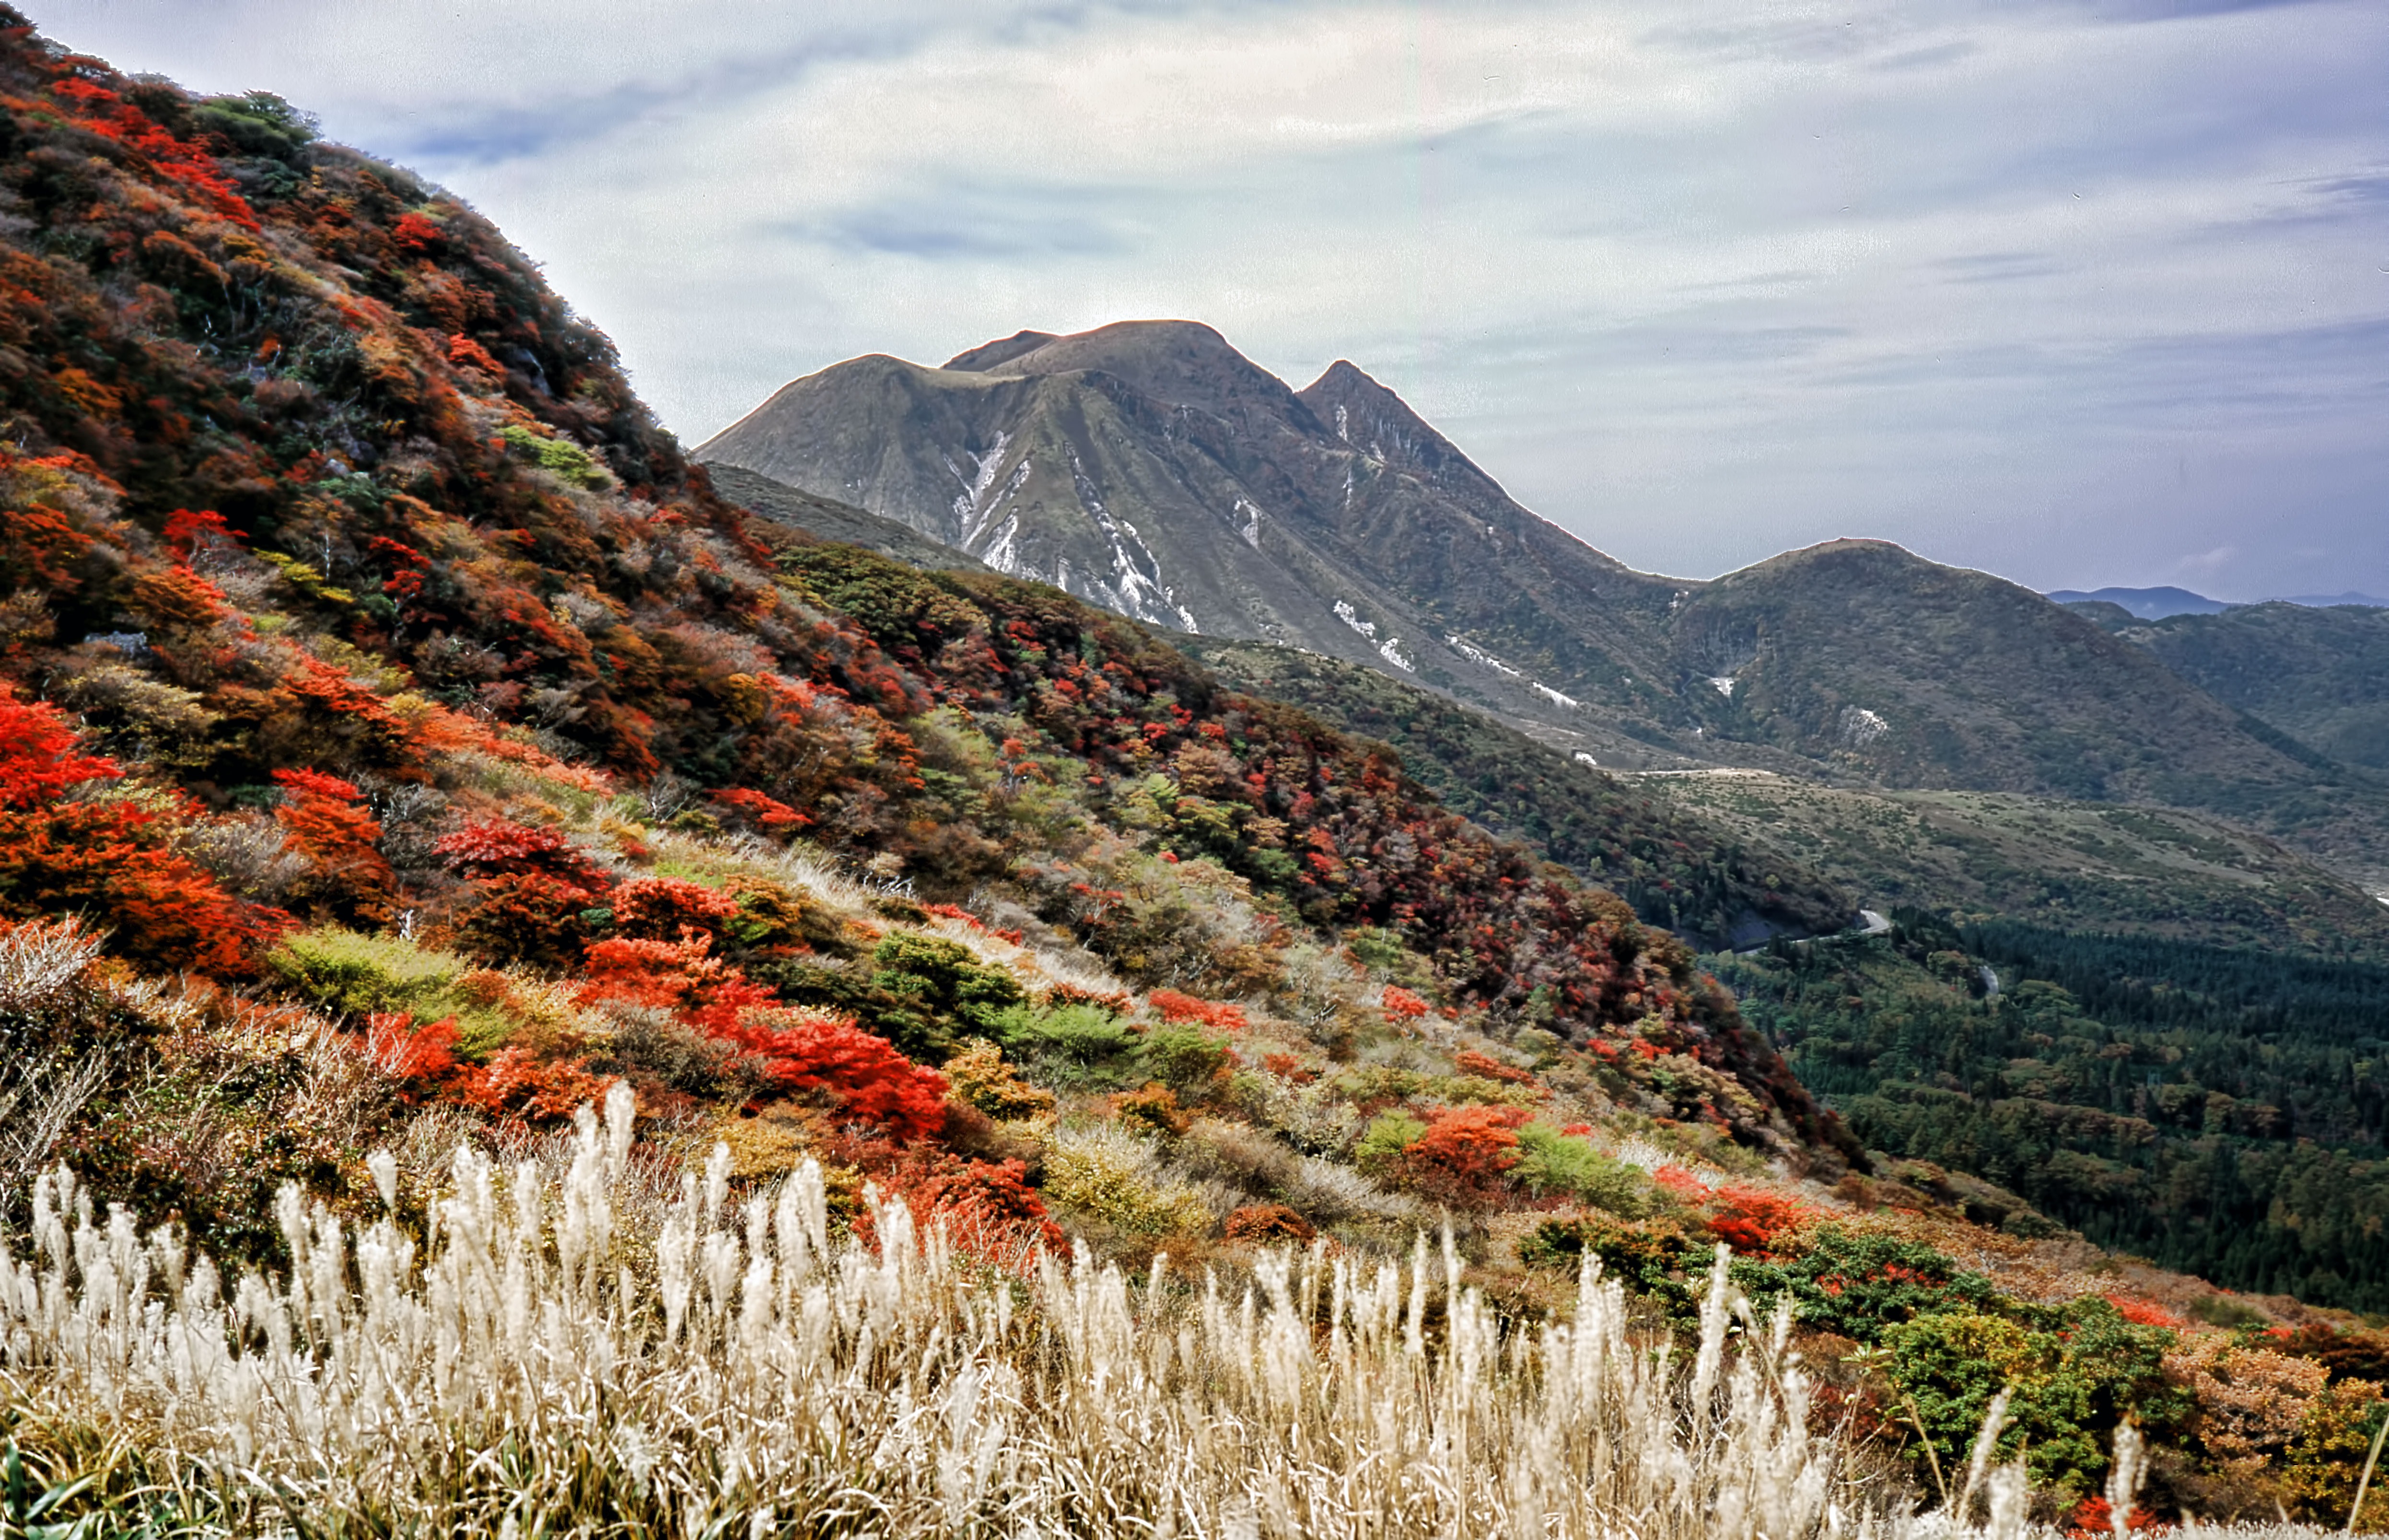
landscape, tree, nature, wilderness, mountain, leaf, hill, flower, valley, mountain range, autumn, japan, kumamoto, aso, season, ridge, geology, plateau, autumnal leaves, rural area, landform, geographical feature, mountainous landforms